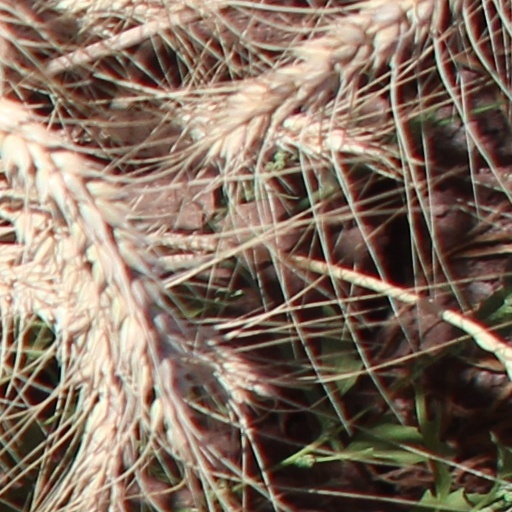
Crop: wheat